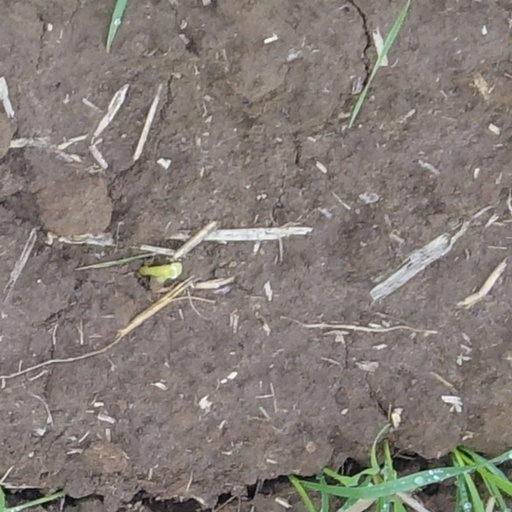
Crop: wheat